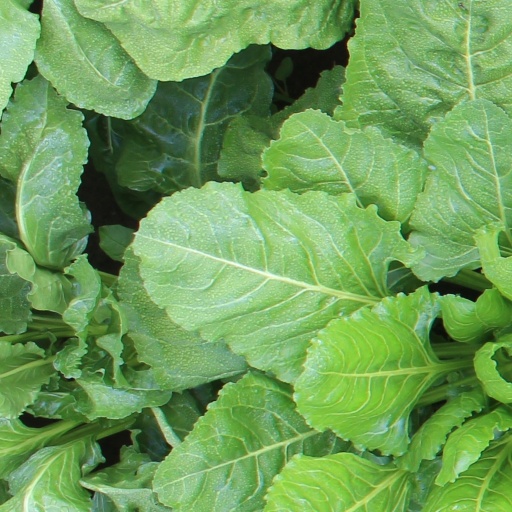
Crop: sugar beet